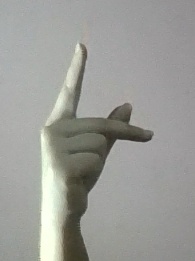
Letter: dha